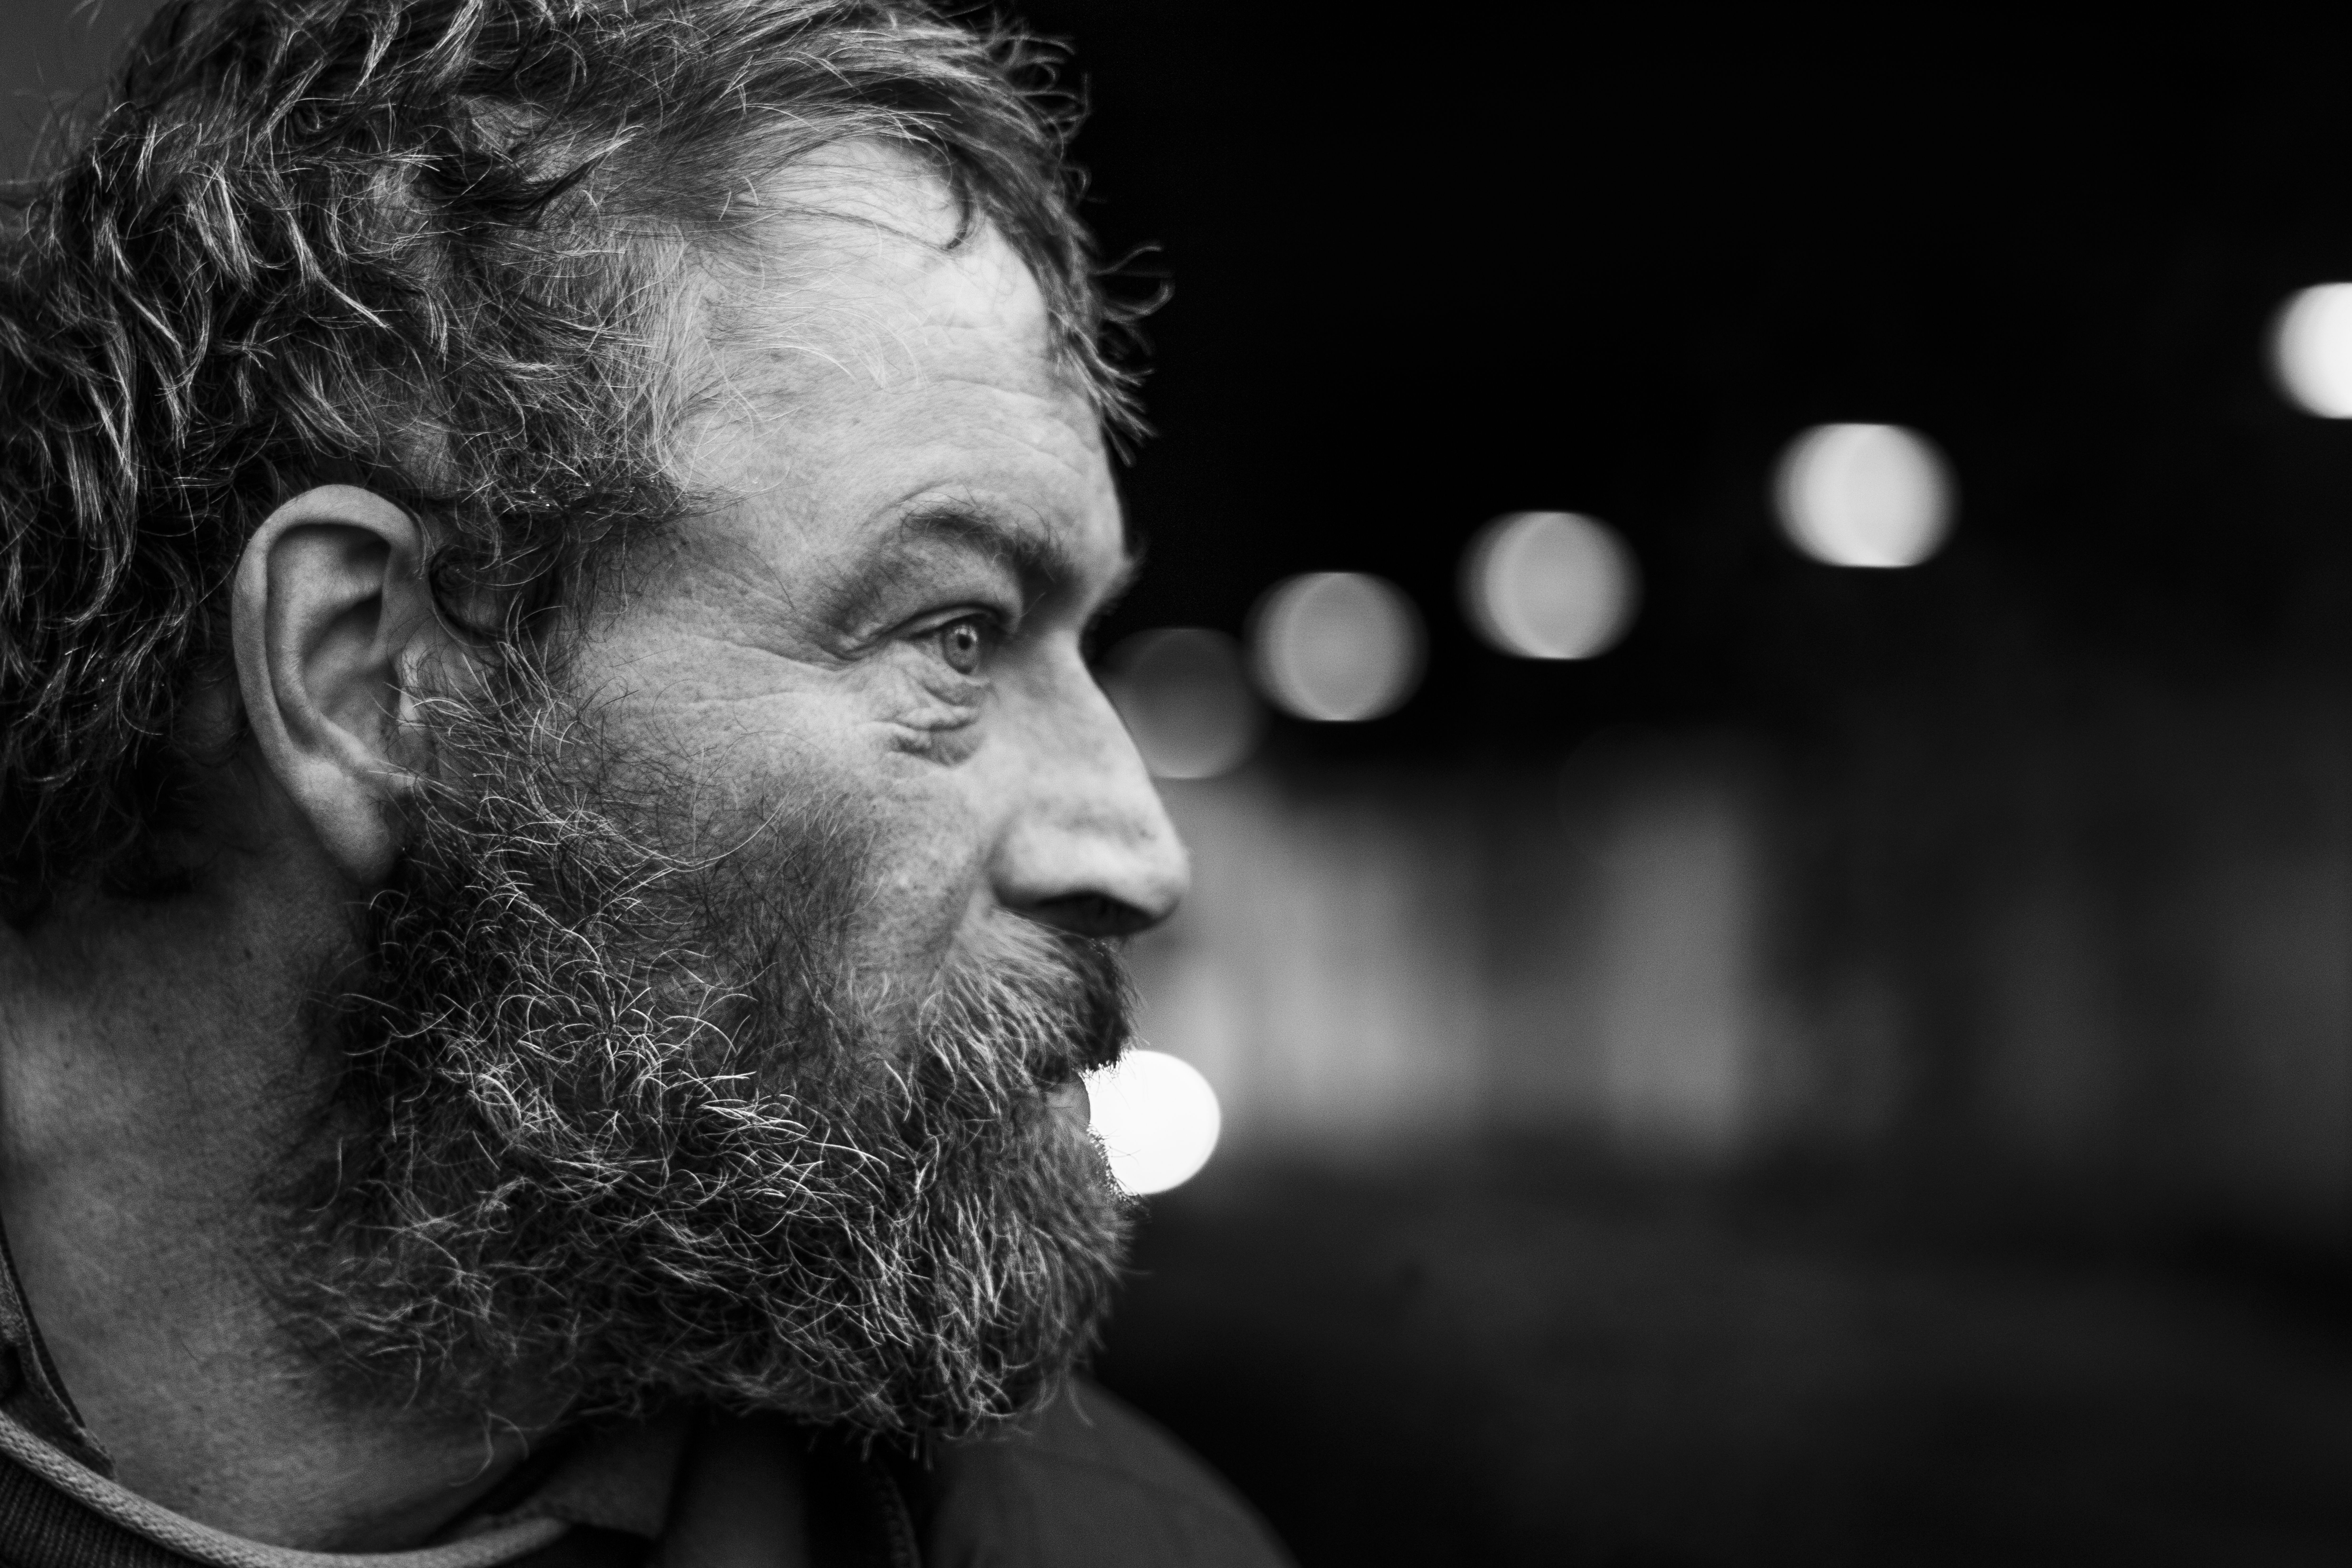
man, person, black and white, people, hair, street, photography, portrait, canon, darkness, black, monochrome, hairstyle, beard, blackandwhite, face, art, head, surreal, faces, personen, portr t, sch rfentiefe, monochrome photography, portrait photography, facial hair